Grid Systems

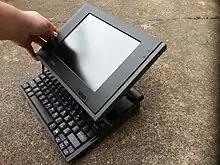
GridPad (1989)

In 1988, Tandy Corporation purchased the Grid company. AST Computer acquired the US wing of company, and was itself later acquired by Samsung.